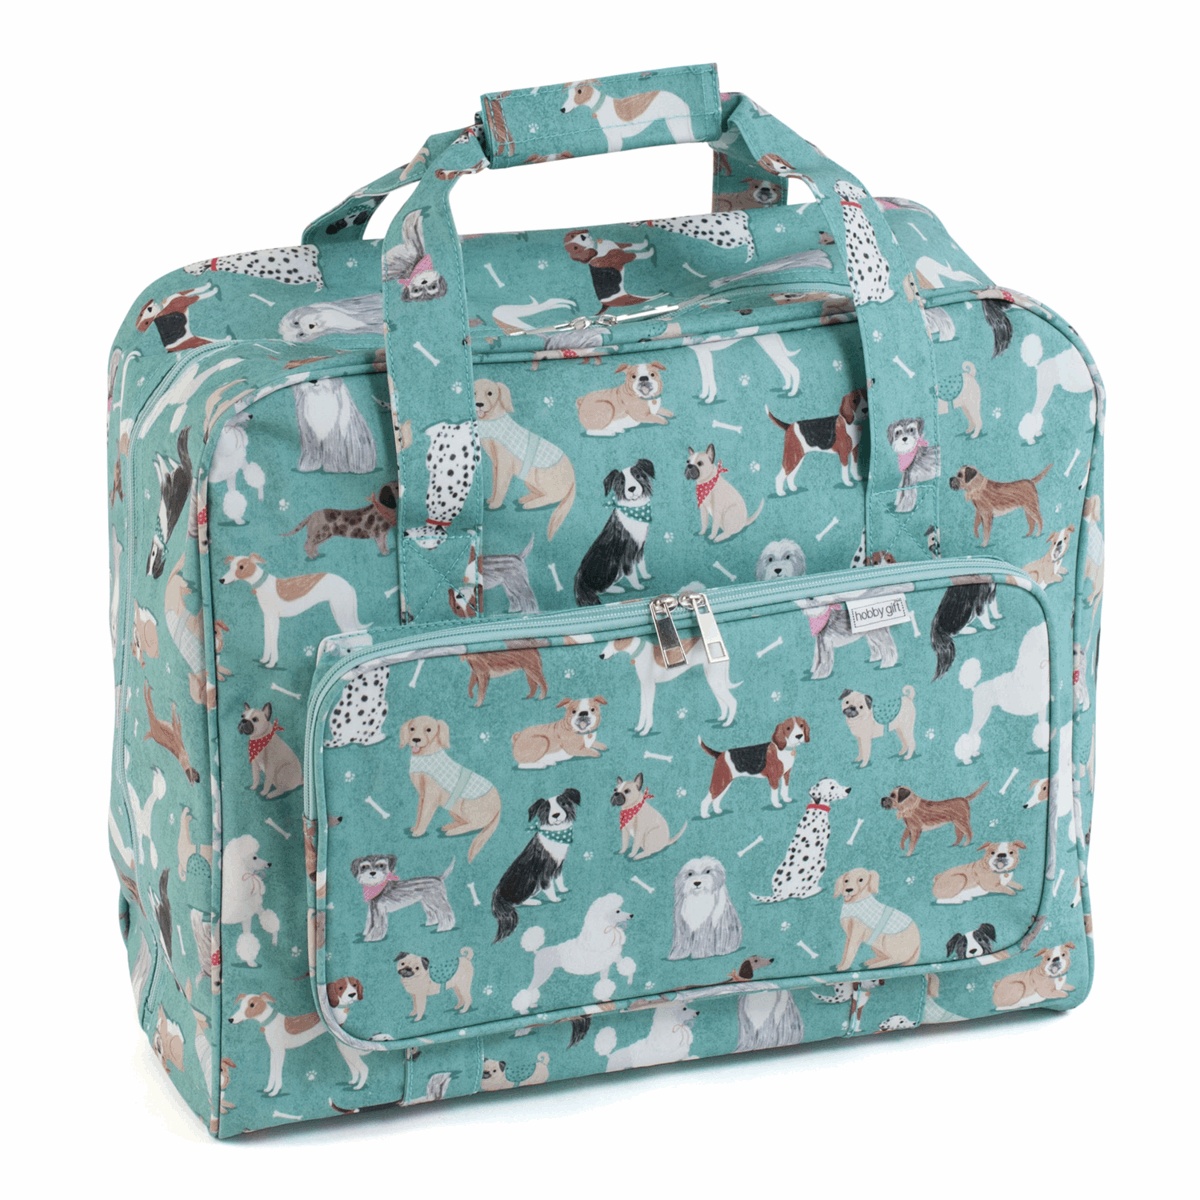
Sewing Machine Bag ~ Dogs
Hobbygift ~ Sewing Machine Bag ~ Dogs Size: 20 x 44 x 38 cm (d/w/h) Main zip is 2 way to allow complete opening of the bag to access your machine Strong double straps with comfort carry handle Front zipped pocket for extra storage Matt PVC Wipe clean fabric Use to store and transport your sewing machine, keeping it clean and protected.
Brand: Hobbygift
Category: Arts & Entertainment > Hobbies & Creative Arts > Arts & Crafts > Art & Crafting Tool Accessories > Craft Machine Cases & Covers